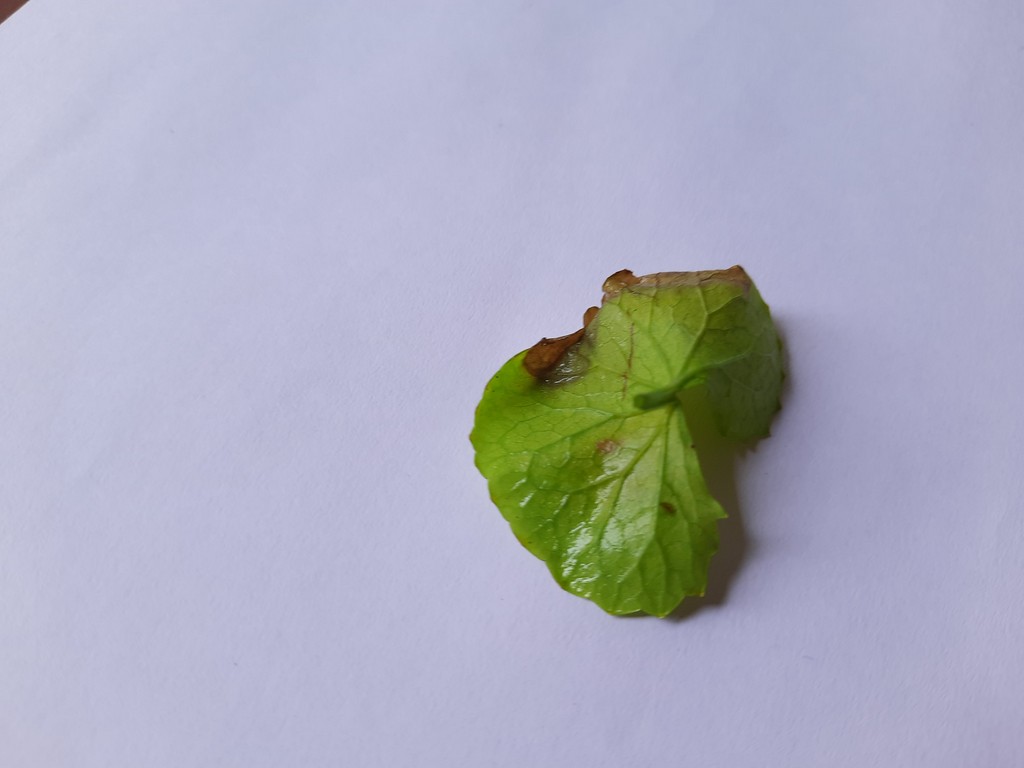
Label: Unhealthy